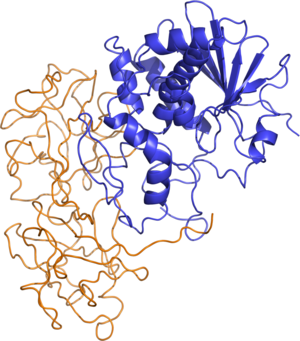
La ricine est une protéine très toxique, produite par un arbrisseau de la famille des euphorbiacées, le ricin. La ricine est classée comme « agent biologique toxique de catégorie B ».